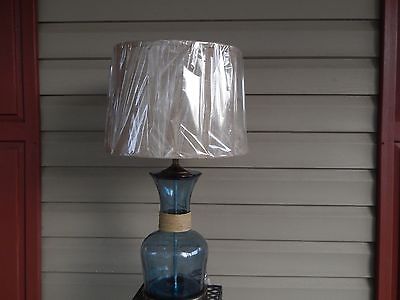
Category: lamp